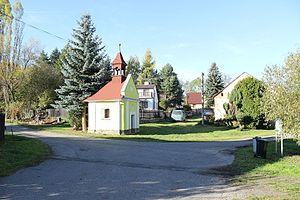
Čichalov est une commune du district et de la région de Karlovy Vary, en République tchèque. Sa population s'élevait à 183 habitants en 2018.